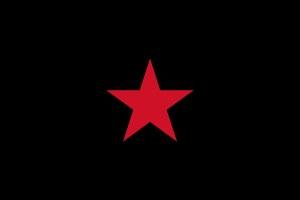
Rage Against the Machine est un groupe de rap metal américain, originaire de Los Angeles, en Californie. Leur style musical est principalement une fusion de metal et de rap, avec des influences funk et punk. Composé de Zack de la Rocha, Tom Morello, Tim Commerford et Brad Wilk, le groupe va marquer les années 1990 jusqu'à sa dissolution en 2000. Il s'est reformé en janvier 2007 pour le festival de Coachella.
Le Football Club Internazionale Milano, abrégé en FC Internazionale Milano, couramment appelée Internazionale, Inter ou Inter Milan, est un club de football professionnel italien fondé le 9 mars 1908 et basé dans la ville de Milan, dans la région de Lombardie, dans le nord de l'Italie.